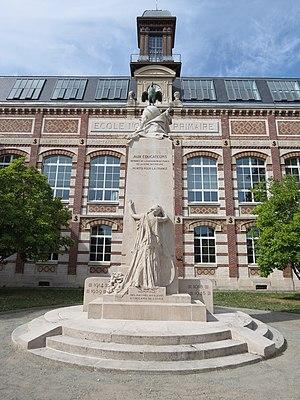
Pôle Régional des Savoirs.
Victorien Lelong est un architecte français.